Anton Ferdinand

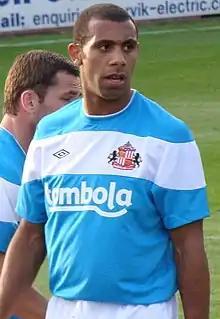
Ferdinand playing for Sunderland in 2011

Anton Julian Ferdinand (born 18 February 1985) is an English former footballer who most recently played for St Mirren as a centre back. He was a product of the West Ham United academy and has also played for their senior team, Queens Park Rangers, Sunderland, Bursaspor, Antalyaspor and Reading. He has also played for England at under-21 level. Ferdinand retired from professional football in July 2019.